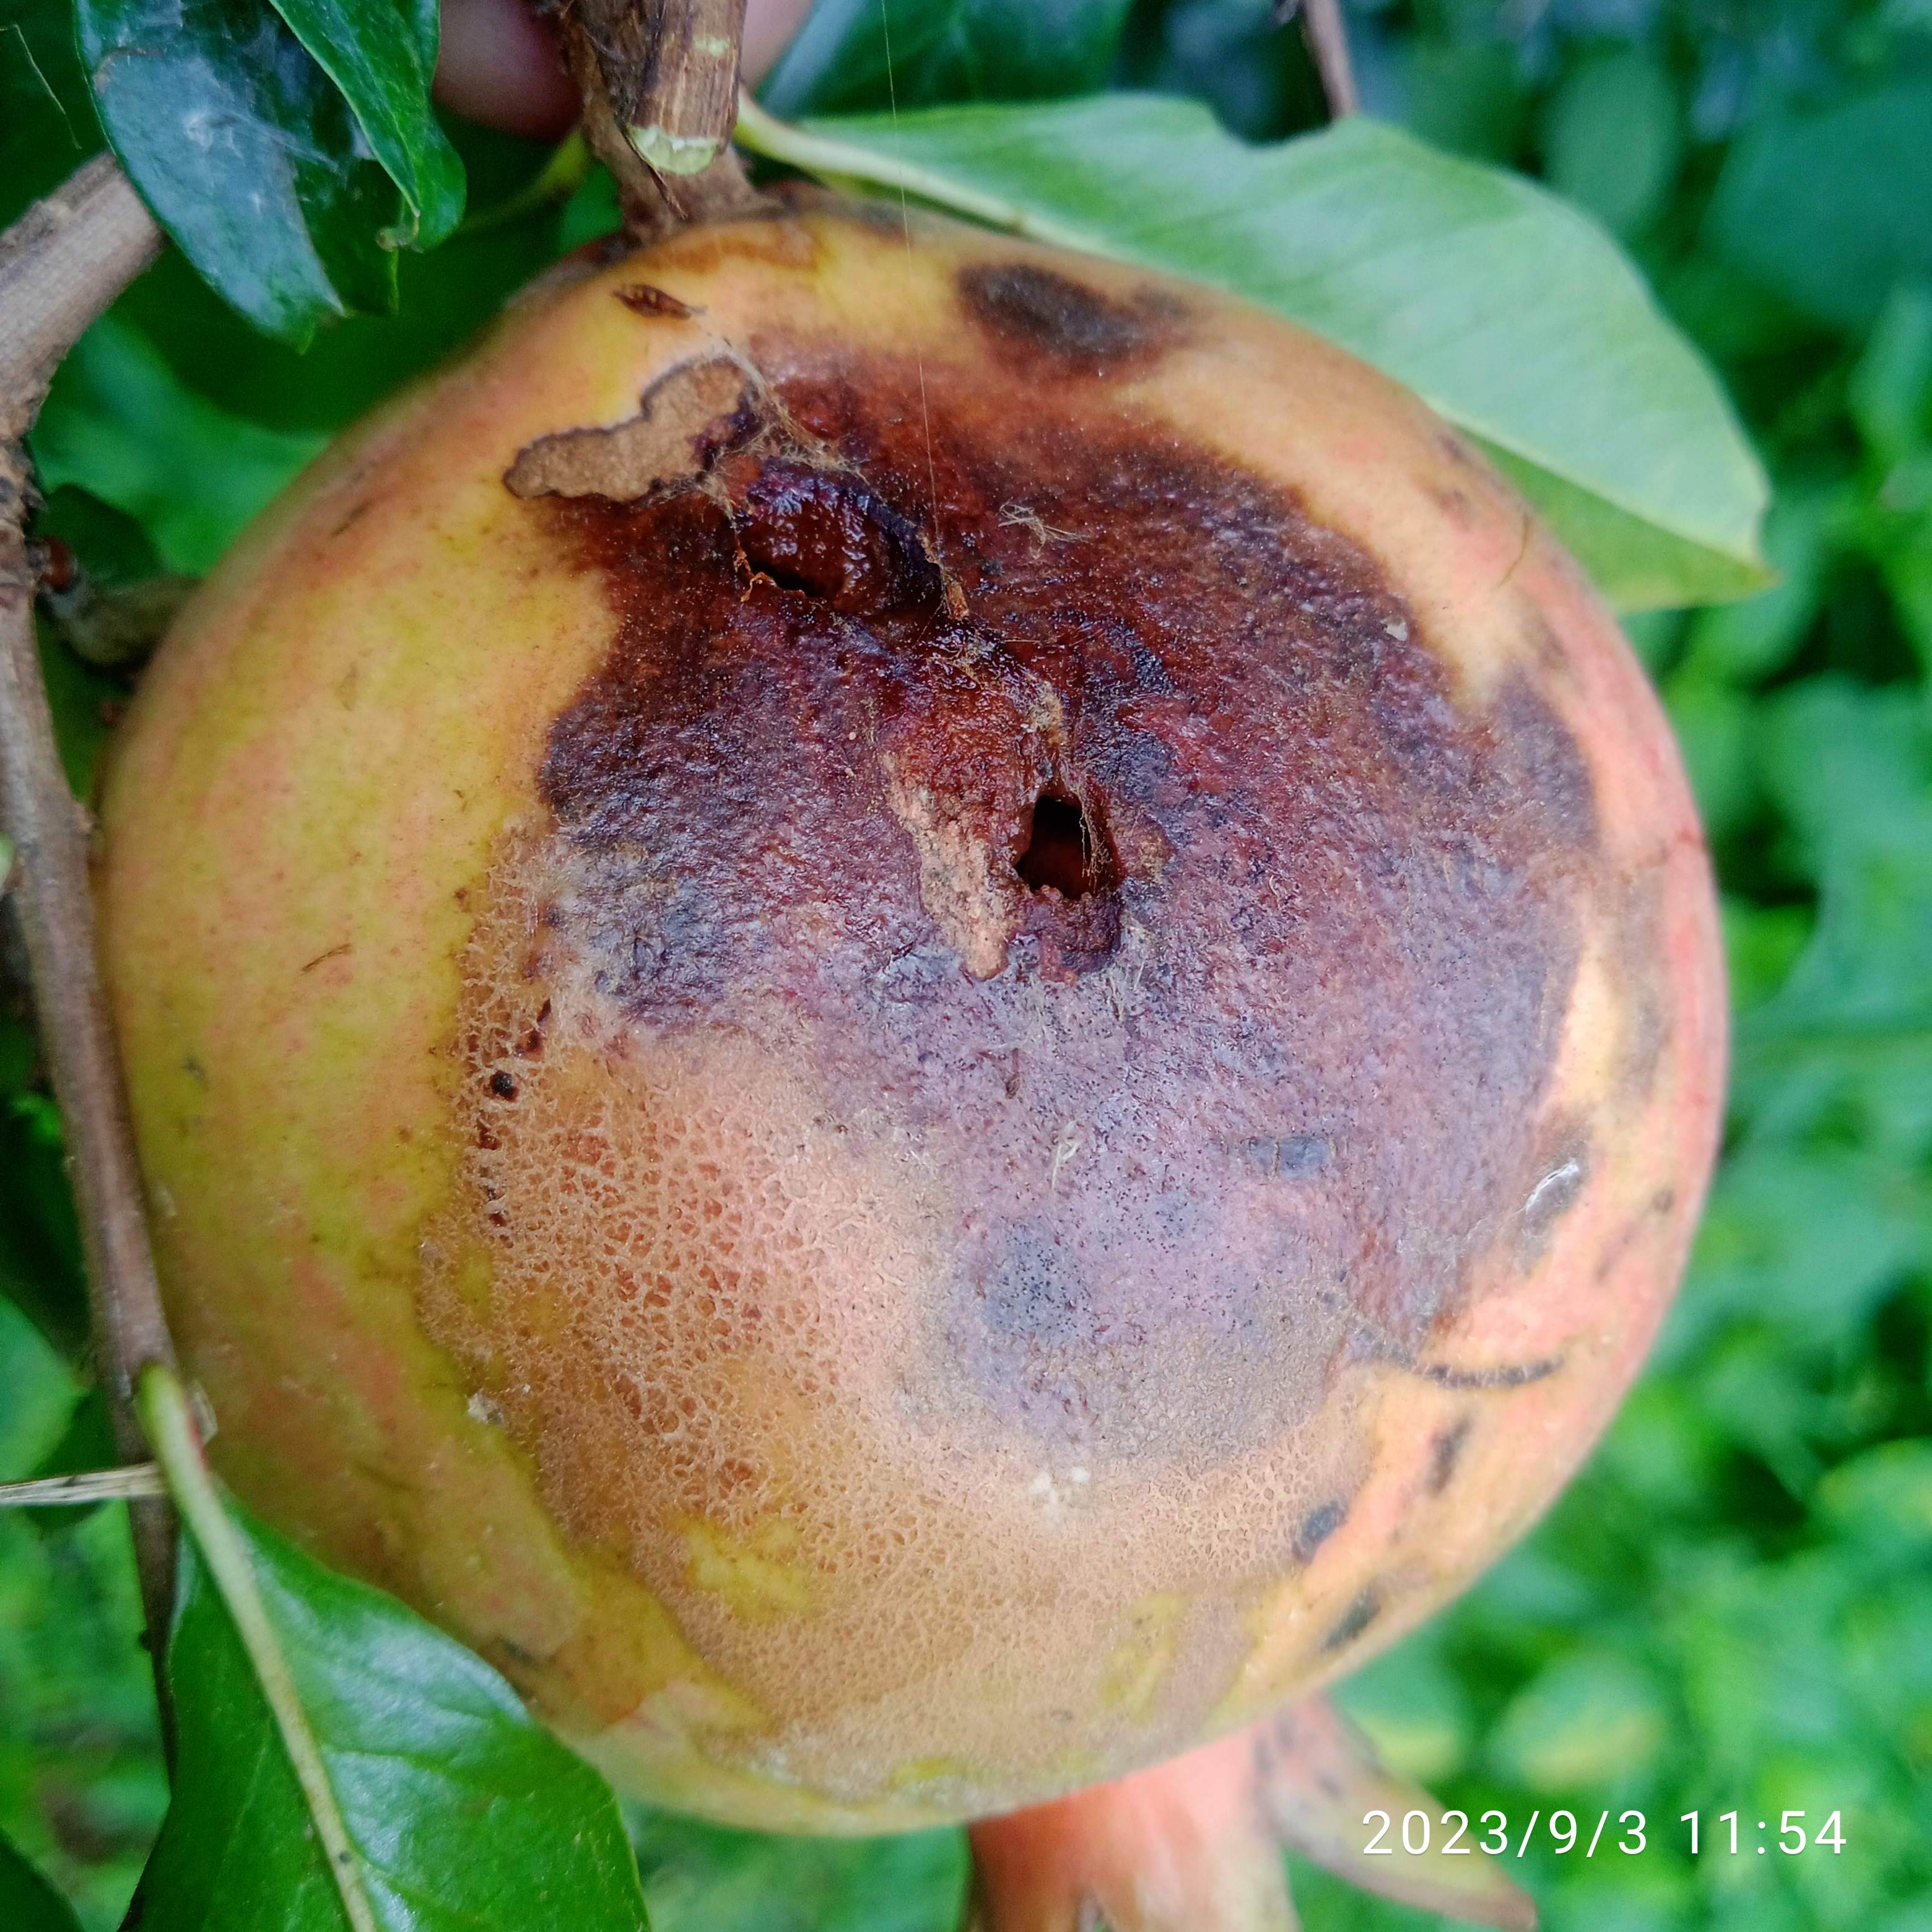
Label: Anthracnose